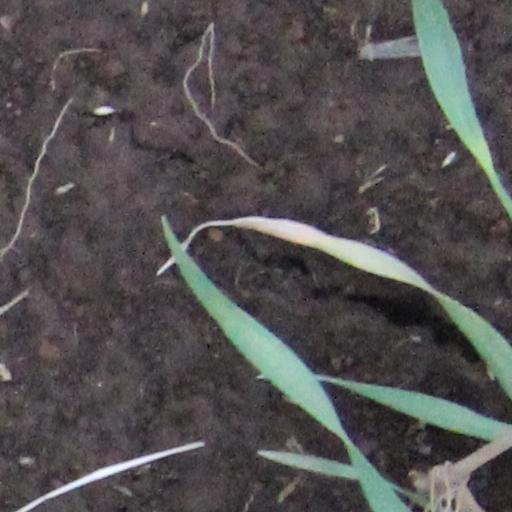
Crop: wheat